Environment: lab
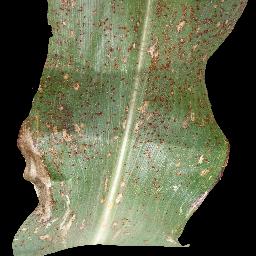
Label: common_rust